Hellboy Christmas Special

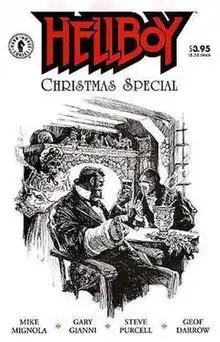
Cover by Gary Gianni

Hellboy Christmas Special is a Dark Horse Comics one-shot comic book horror anthology edited by Scott Allie and featuring the work of Mike Mignola, Gary Gianni and Steve Purcell.